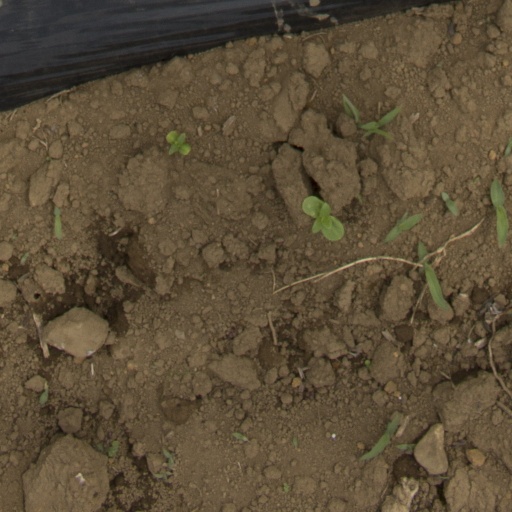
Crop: Jerusalem artichoke